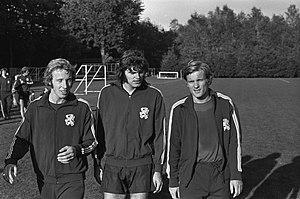
Entraînement de l'équipe néerlandaise pour le match contre la RDA à Zeist. De gauche à droite, les débutants Jan Jeuring, B. Hulshoff et H. Venneker. Photographie par Joost Evers / Anefo.
Jan Jeuring est un joueur de football néerlandais.